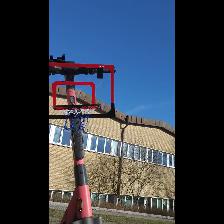
Label: NonHuman